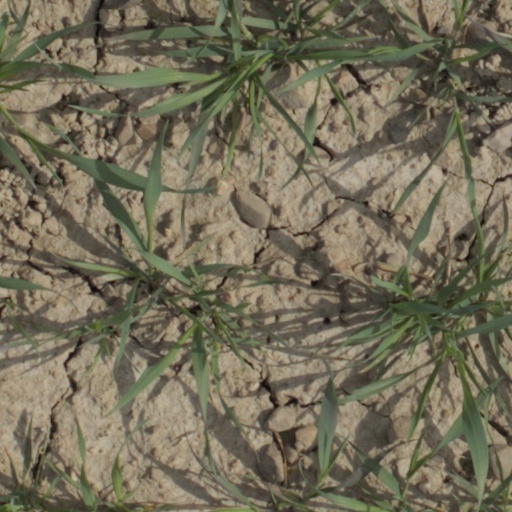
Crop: wheat